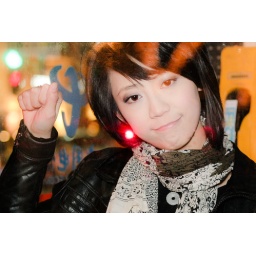
Like a cat traped in a glass box...